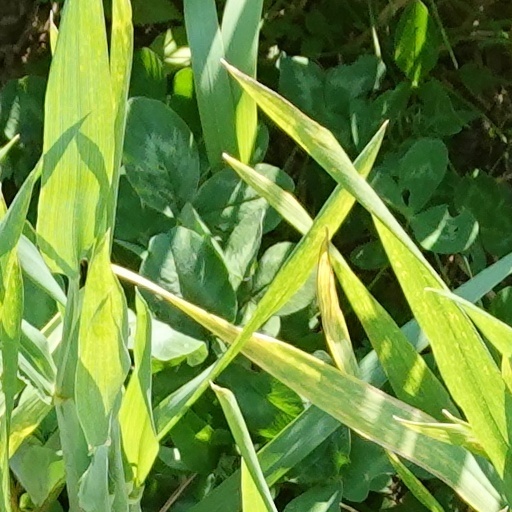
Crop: wheat